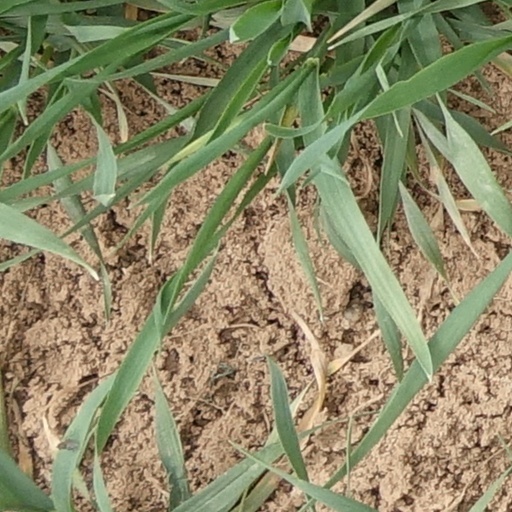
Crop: wheat